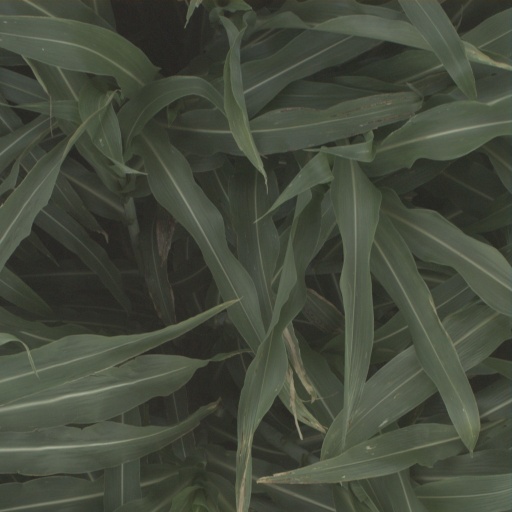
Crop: sorghum